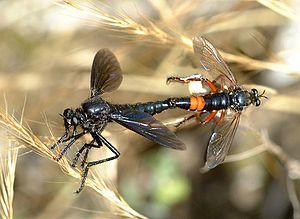
Dasypogon diadema est une espèce d'insectes diptères prédateurs de la famille des Asilidae.